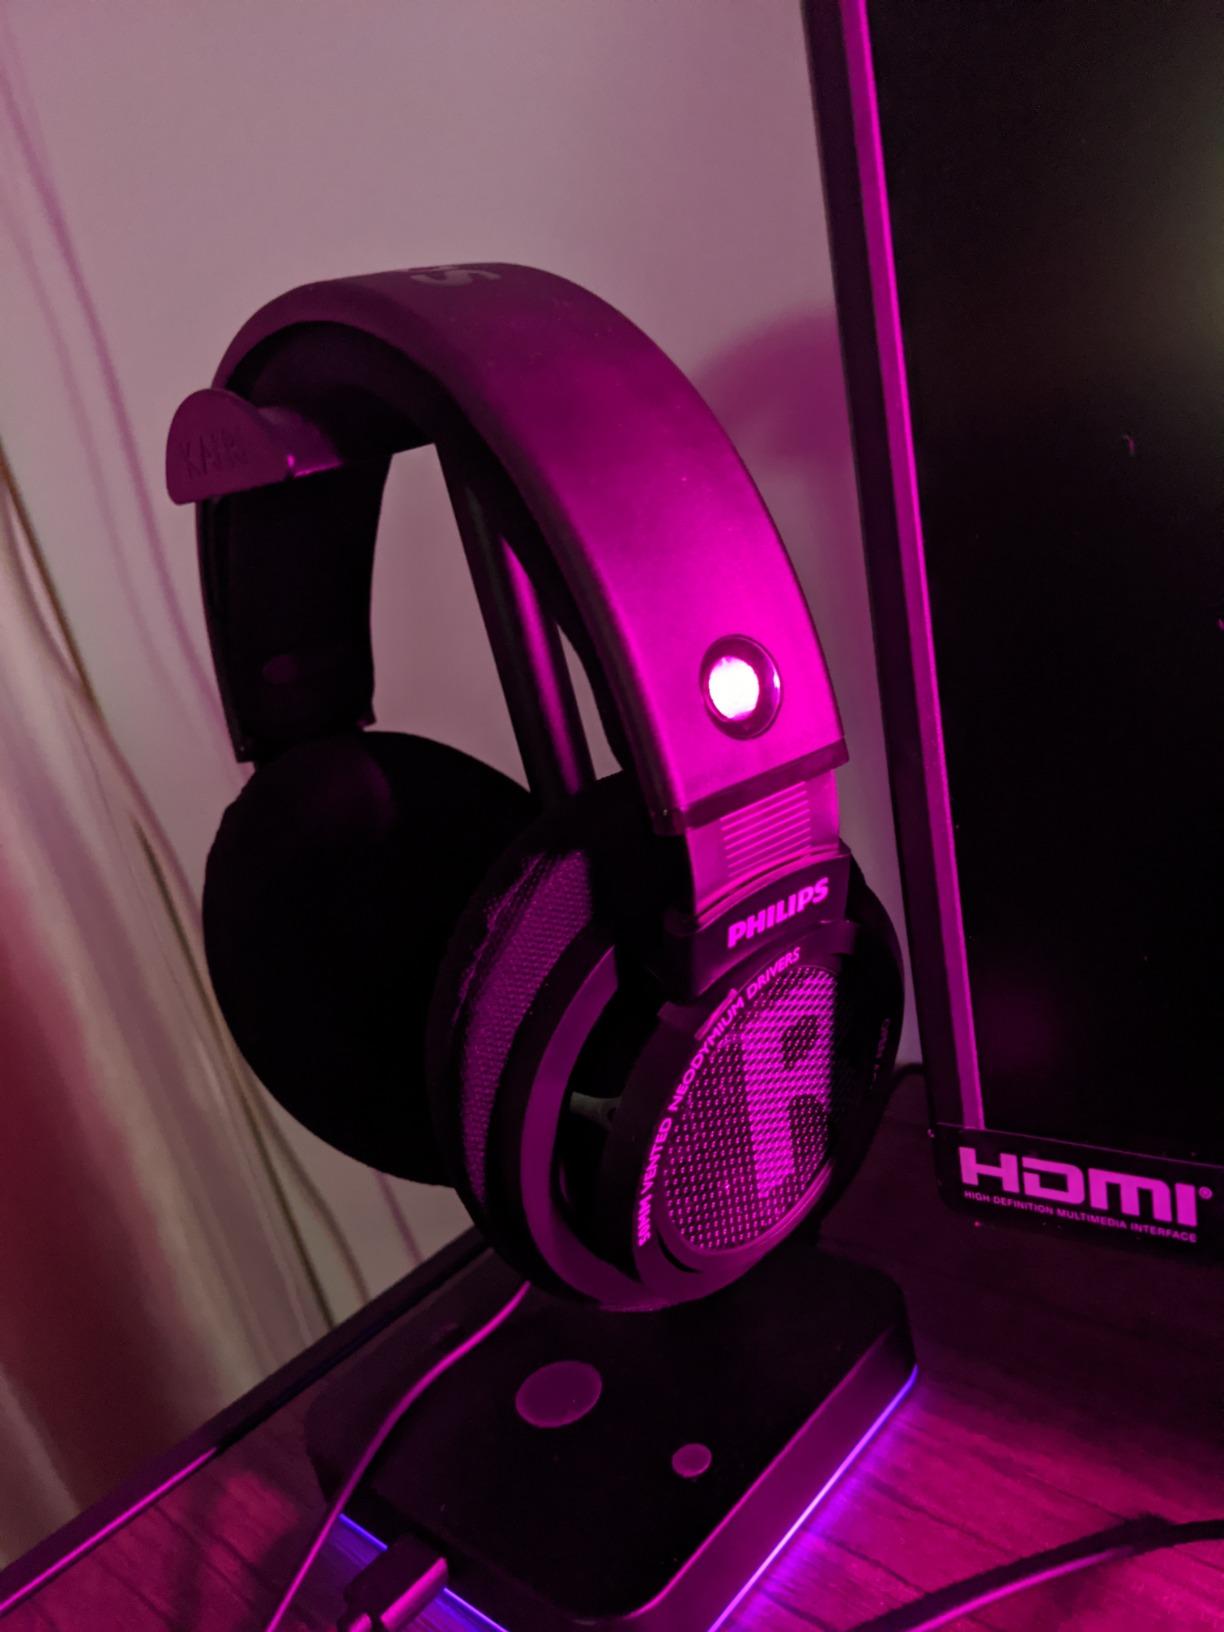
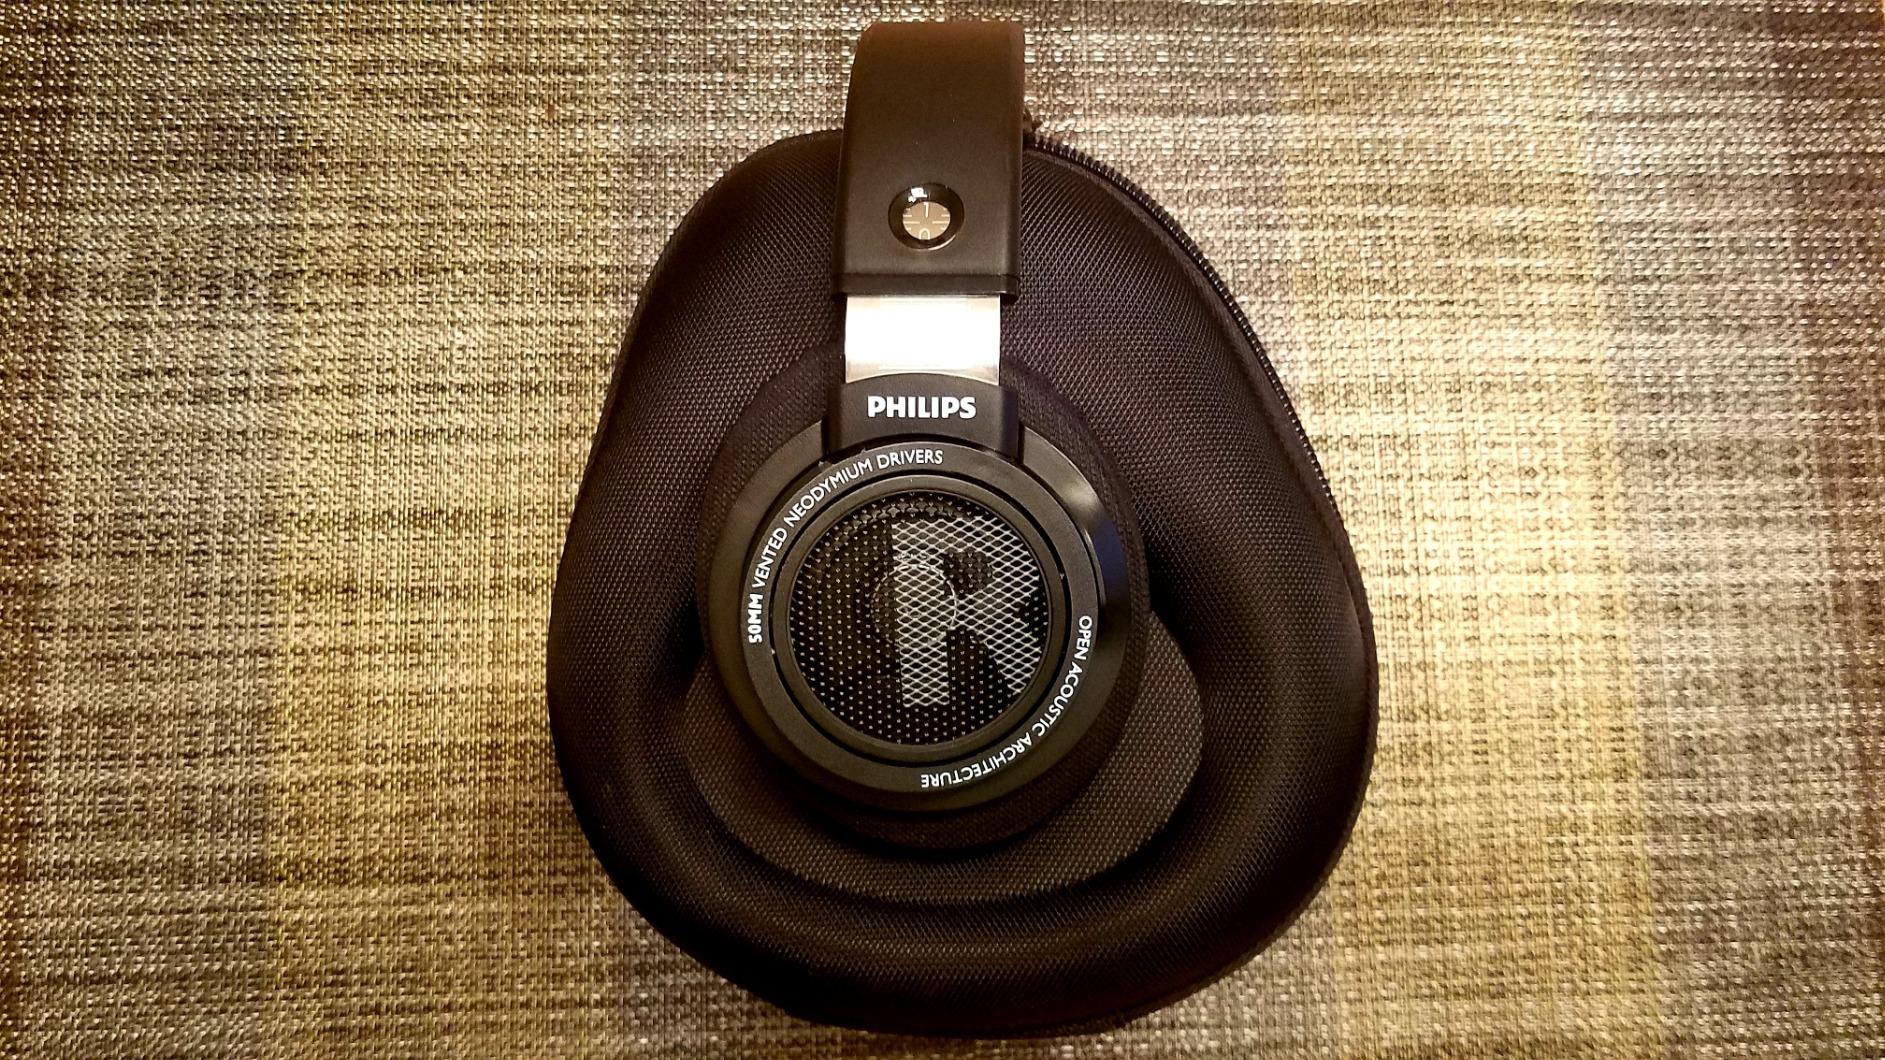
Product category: headphones
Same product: yes